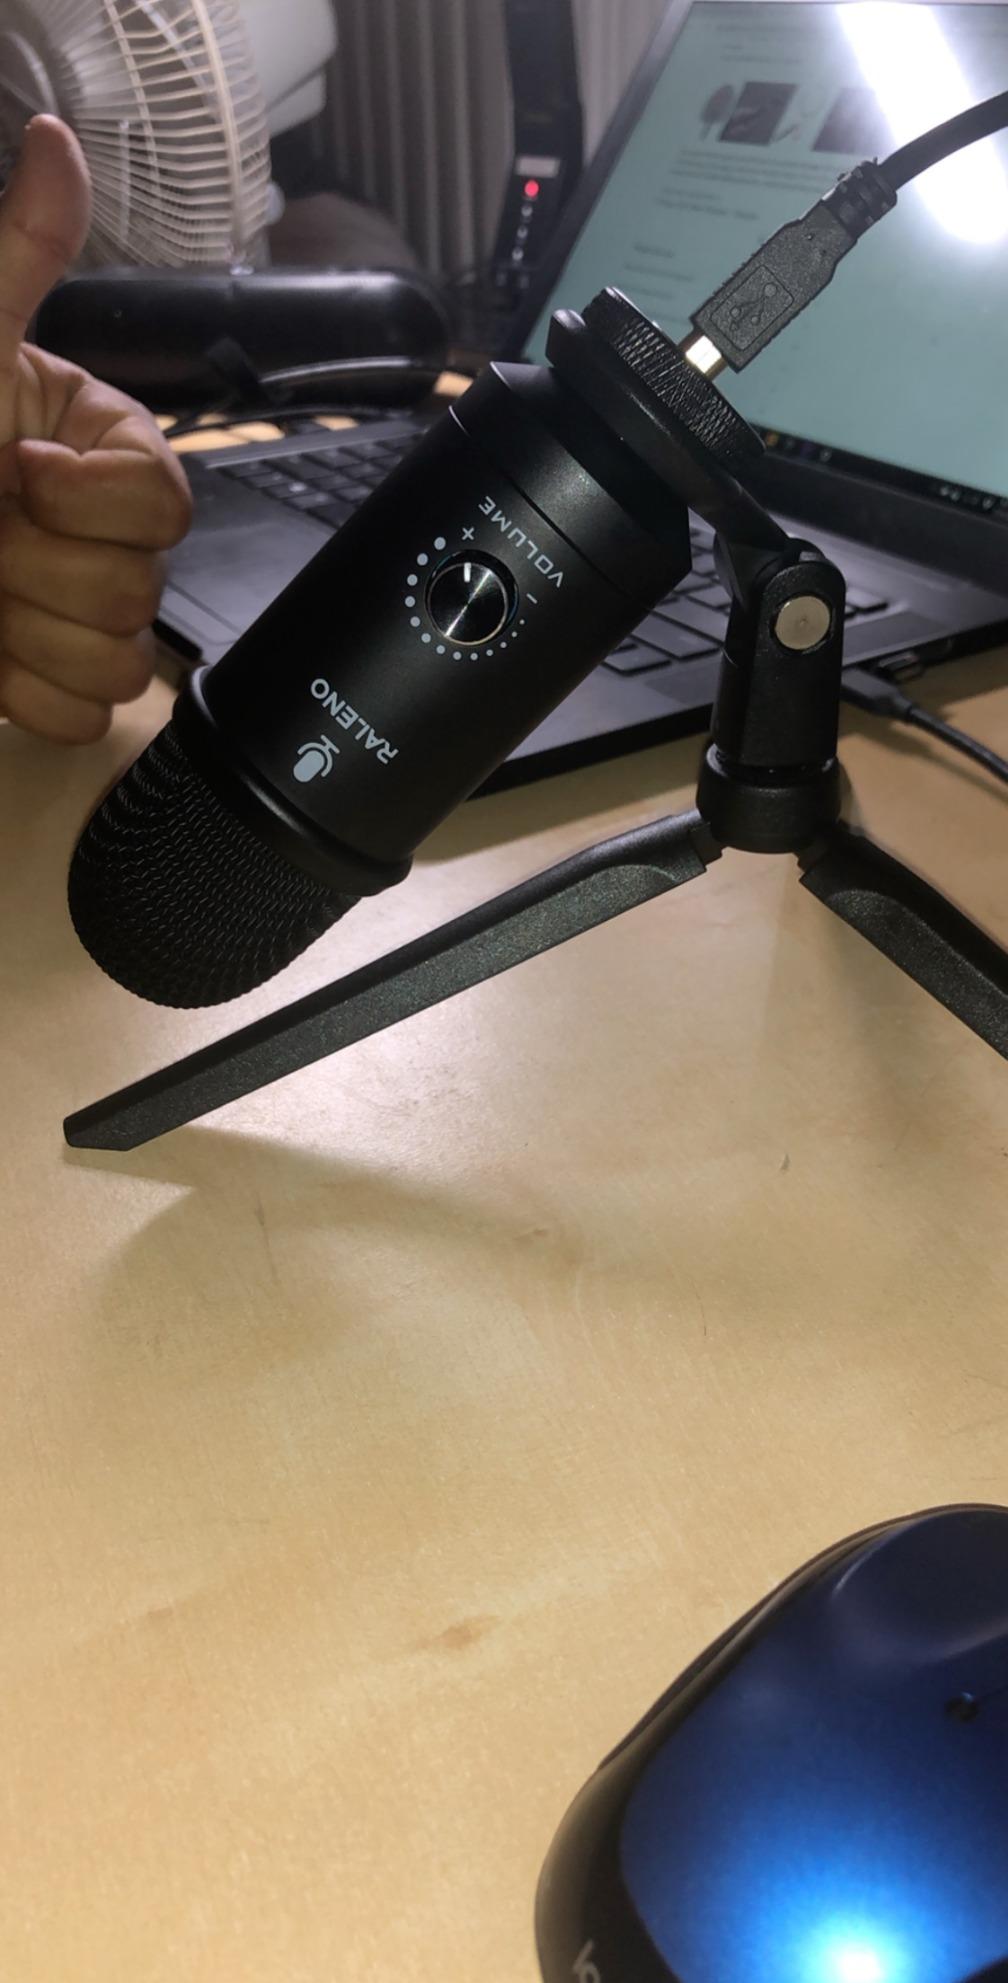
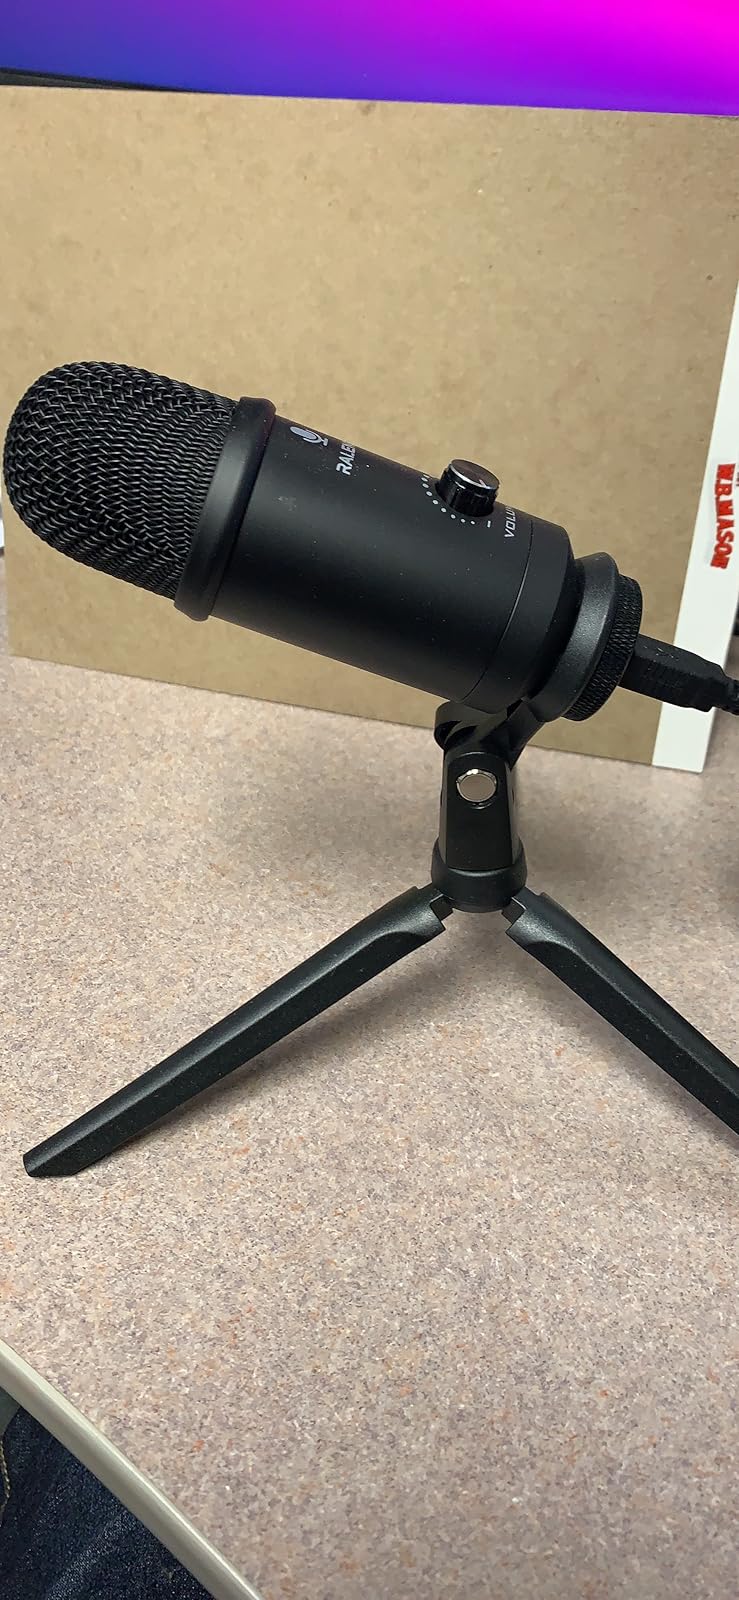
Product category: microphone
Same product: yes